Marvel 1602: Fantastick Four

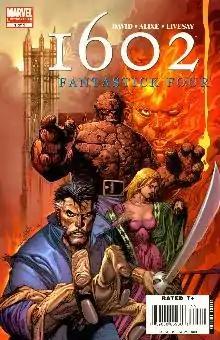
Cover to "Marvel 1602: Fantastick Four" #1.

Marvel 1602: Fantastick Four is a five-issue comic book limited series published by Marvel Comics in 2006. It was the second sequel to the successful "Marvel 1602" series, the other sequels being "" and "". It is written by Peter David and pencilled by Pascal Alixe.